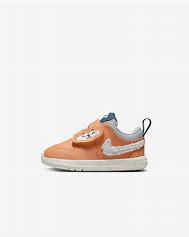
Brand: Nike
Model: Pico 5